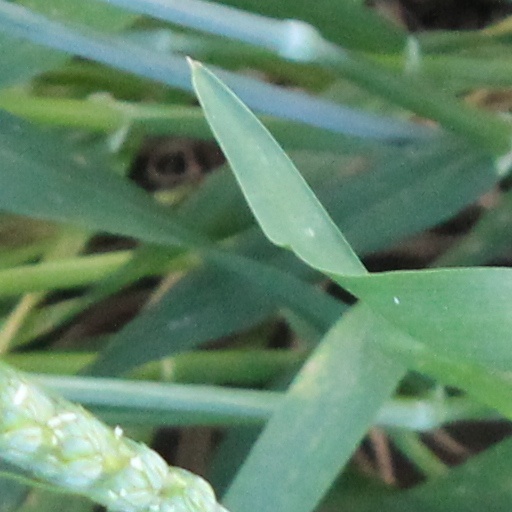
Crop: wheat